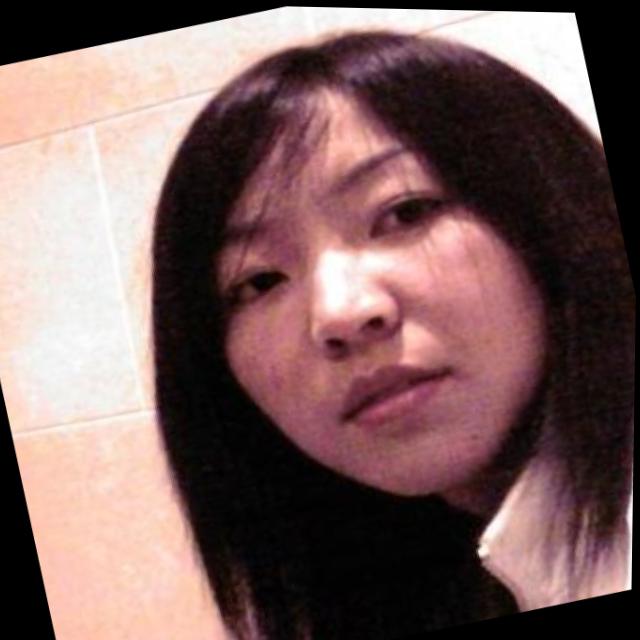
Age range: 21-44